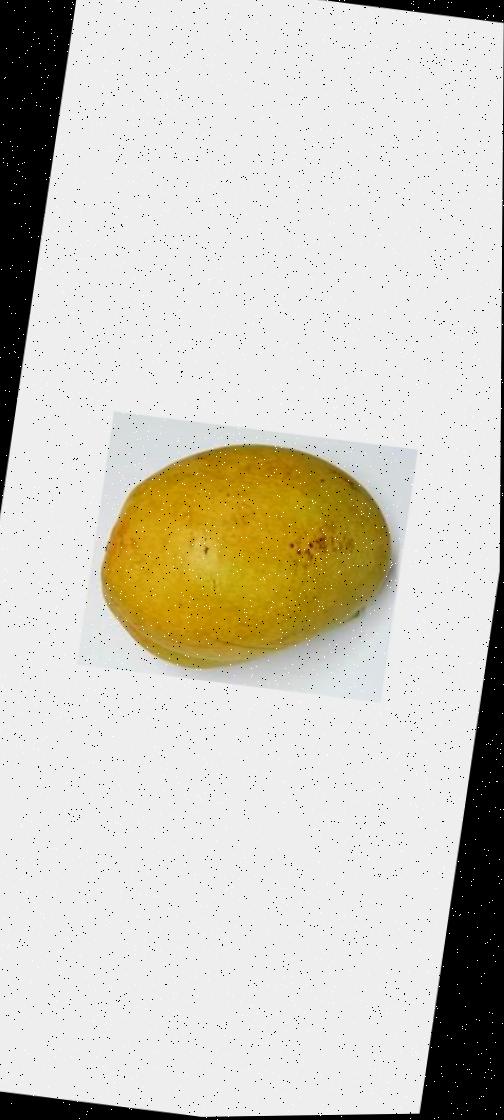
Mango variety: Bari-11